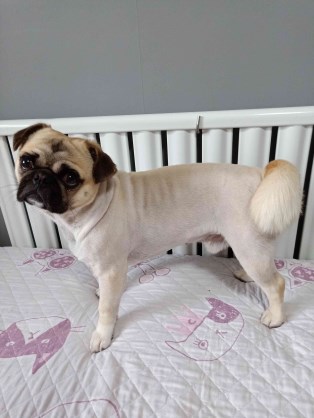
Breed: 798-n000130-pug